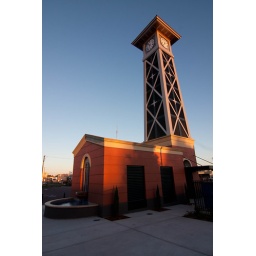
Clock tower at the now train station in Stockton.